Elena Ralph

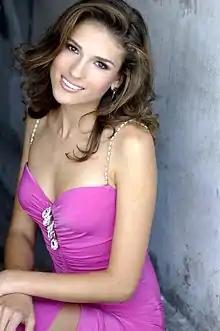

Elena Ralph (born November 27, 1983) is an Israeli actress, model and beauty pageant titleholder who was crowned Miss Israel 2005 and represented her country at Miss Universe 2005 where placed Top 10.